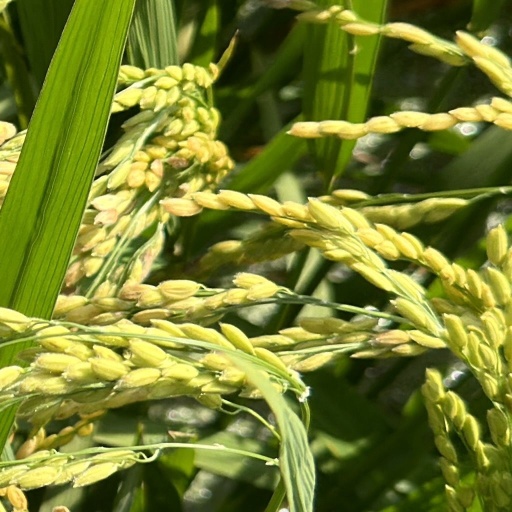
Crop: rice